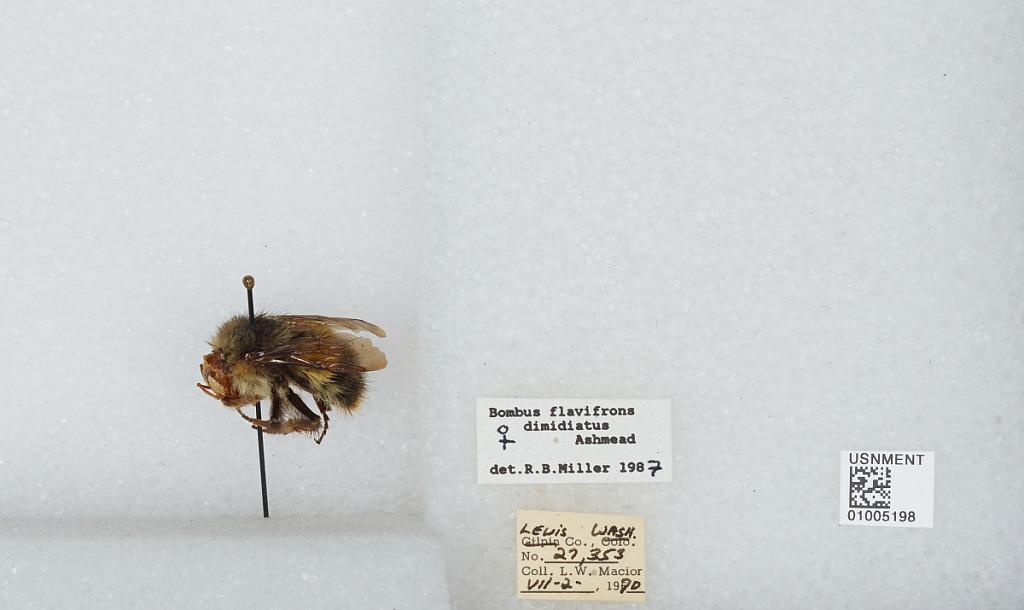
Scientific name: Bombus (Pyrobombus) flavifrons Cresson
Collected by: L. Macior
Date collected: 1970-7-2
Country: United States
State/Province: Washington
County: Lewis
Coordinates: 46.58, -122.4
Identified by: Miller, R. B.